Hermannsburg Mission

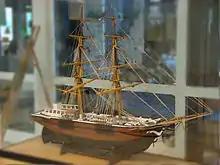
Model of the mission ship "Candace"

On 12 October 1849, Louis Harms (1808–1865) founded the Hermannsburg Mission Seminary. This date counts as the foundation date for the Hermannsburg Mission.